Thermal printing

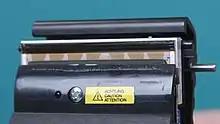
A thermal print head

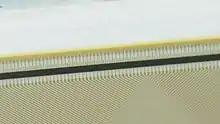
Thermal print head at high magnification

Thermal paper is impregnated with a solid-state mixture of a dye and a suitable matrix, for example, a fluoran leuco dye and an octadecylphosphonic acid. When the matrix is heated above its melting point, the dye reacts with the acid, shifts to its colored form, and the changed form is then conserved in metastable state when the matrix solidifies back quickly enough, a process known as thermochromism.